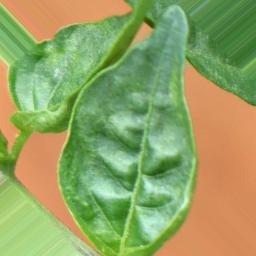
Label: mites_and_trips